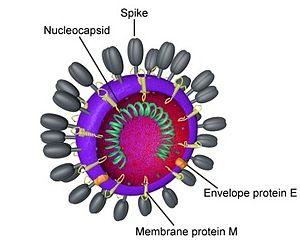
Les coronavirus sont des virus qui constituent la sous-famille Orthocoronavirinae de la famille Coronaviridae. Le nom « coronavirus », du latin signifiant « virus à couronne », est dû à l'apparence des virions sous un microscope électronique, avec une frange de grandes projections bulbeuses qui évoquent une couronne solaire.
Coronaviridae est une famille de virus à ARN simple brin enveloppés, de sens positif. Le génome viral mesure de 26 à 32 kb. Les particules, quasi-sphériques, sont généralement décorées de grandes projections de surface, en forme de massue ou de pétale, qui créent une image qui rappelle la couronne solaire en micrographie électronique: cette propriété est à l'origine du nom des virus de cette famille, les « coronavirus ».
Betacoronavirus est l'un des quatre genres connus de coronavirus. Il est classé dans la sous-famille Orthocoronavirinae, la famille Coronaviridae et l'ordre Nidovirales. Il regroupe des virus à ARN simple brin enveloppés, de sens positif, d'origine zoonotique.